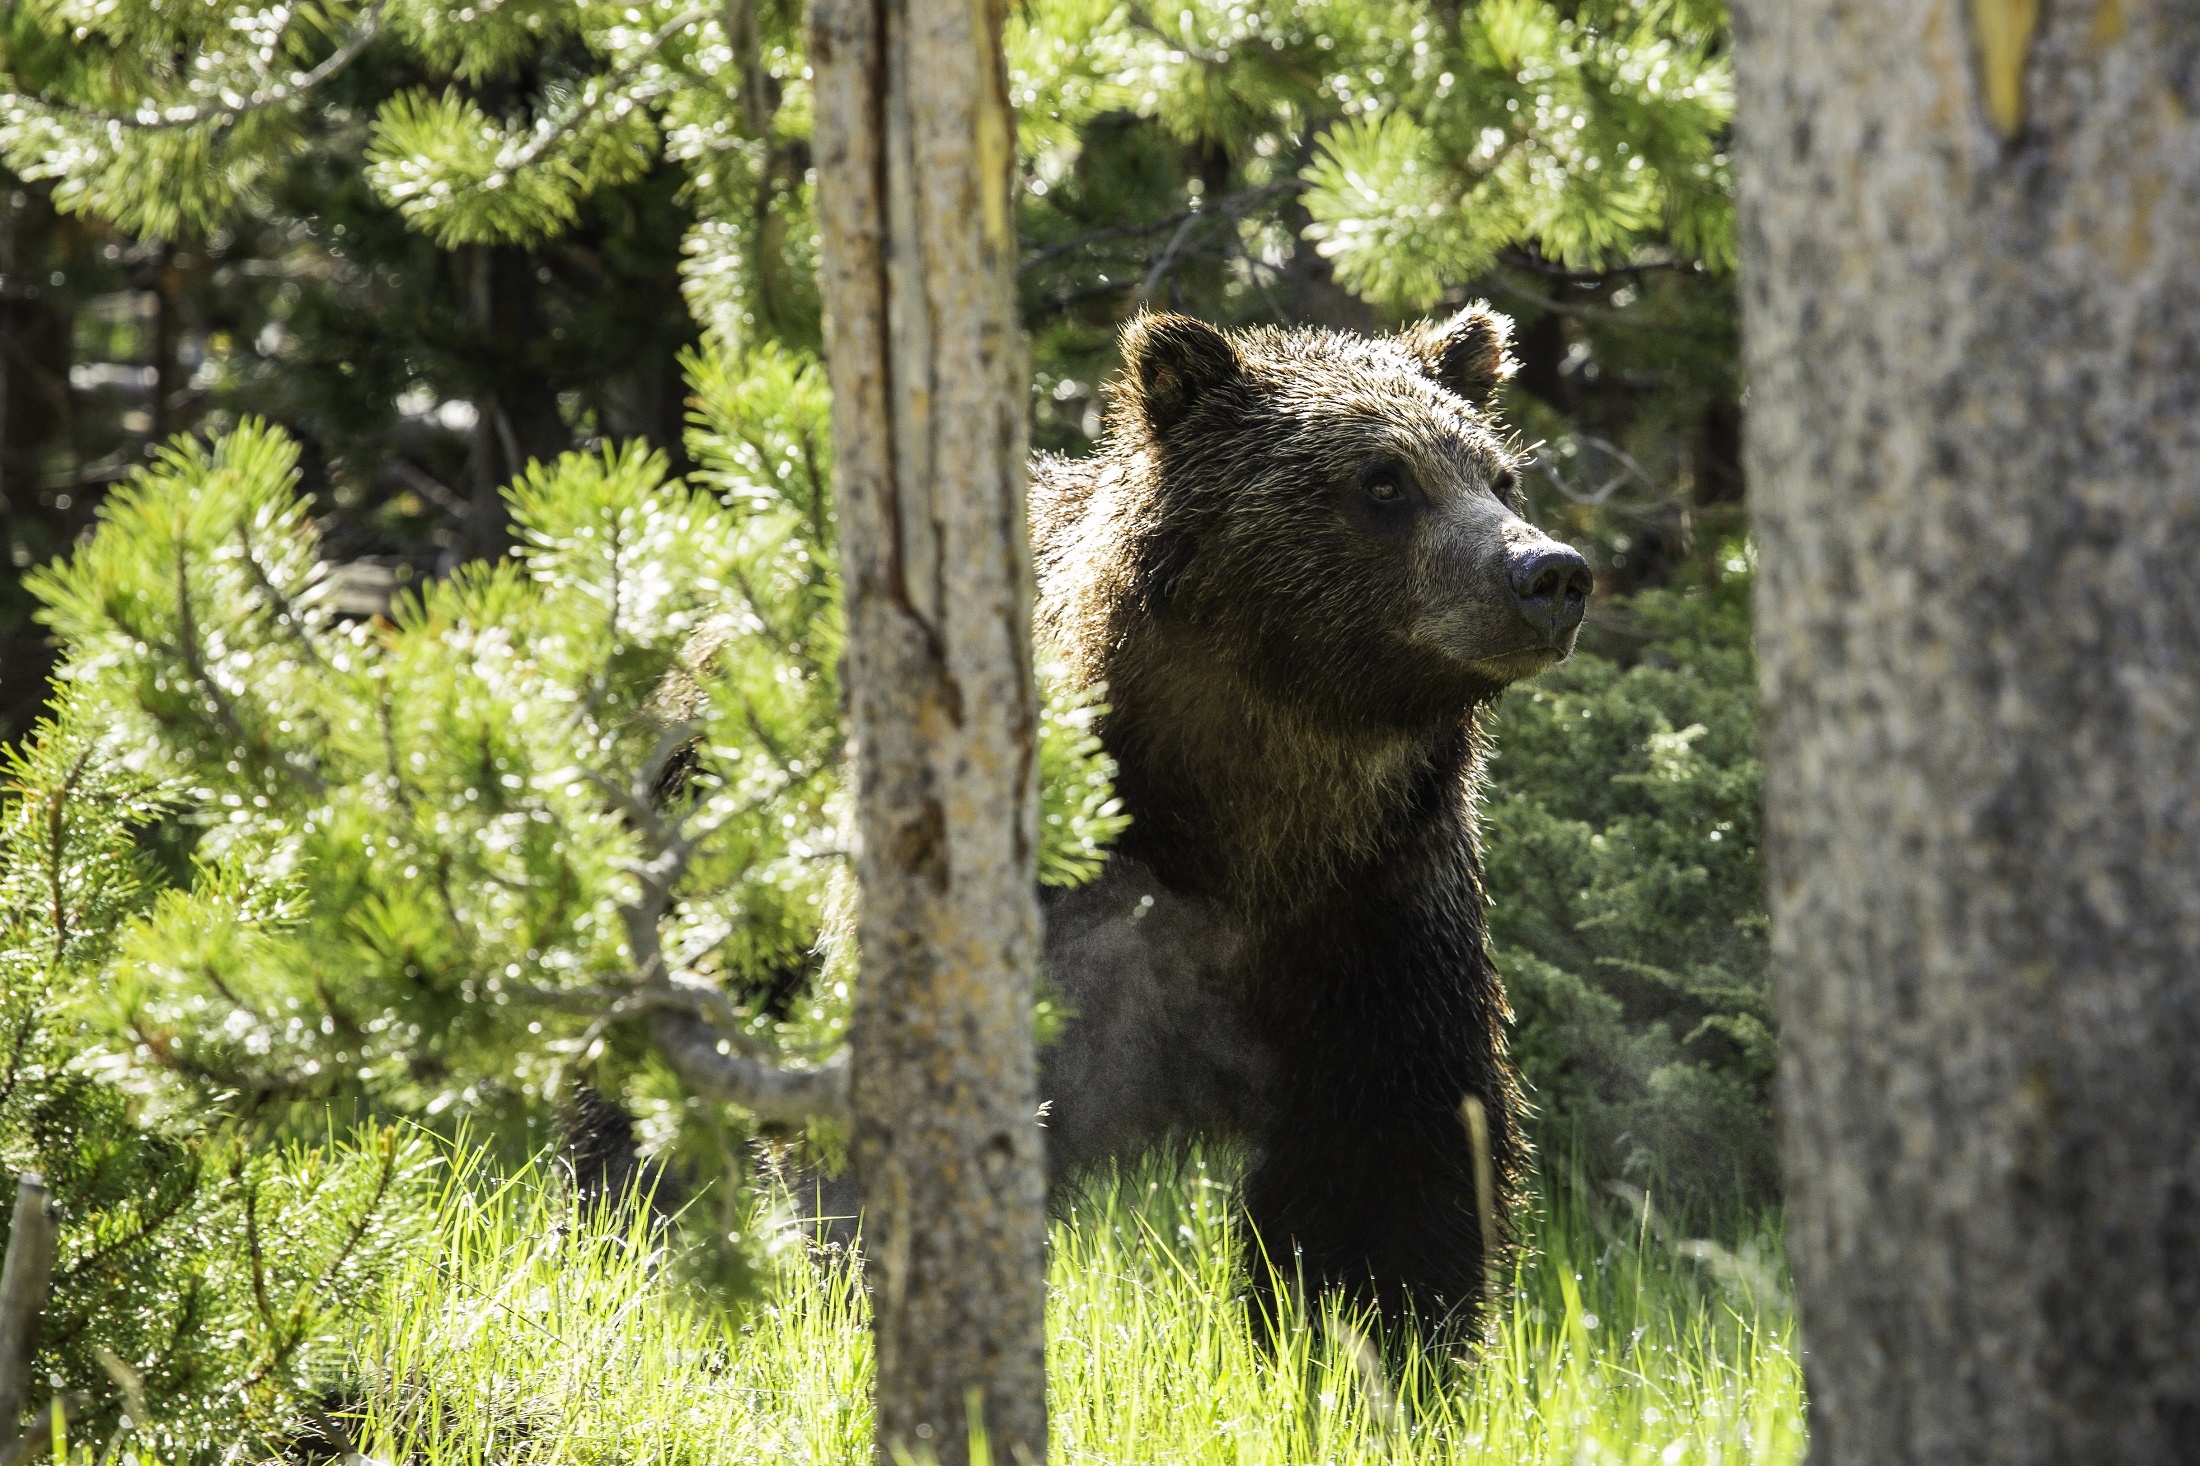
nature, forest, walking, looking, bear, wildlife, portrait, mammal, predator, fauna, brown bear, trees, danger, vertebrate, big, strong, powerful, grizzly bear, american black bear